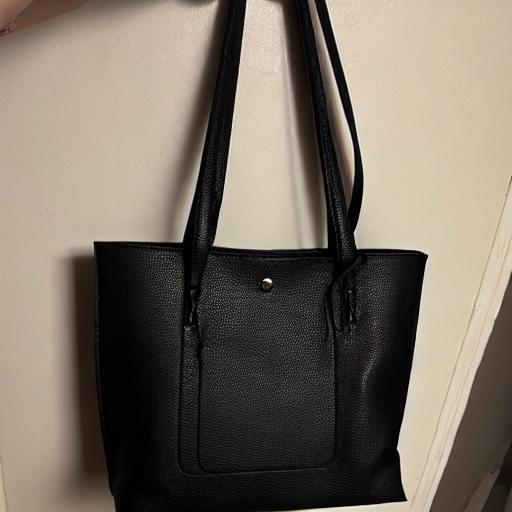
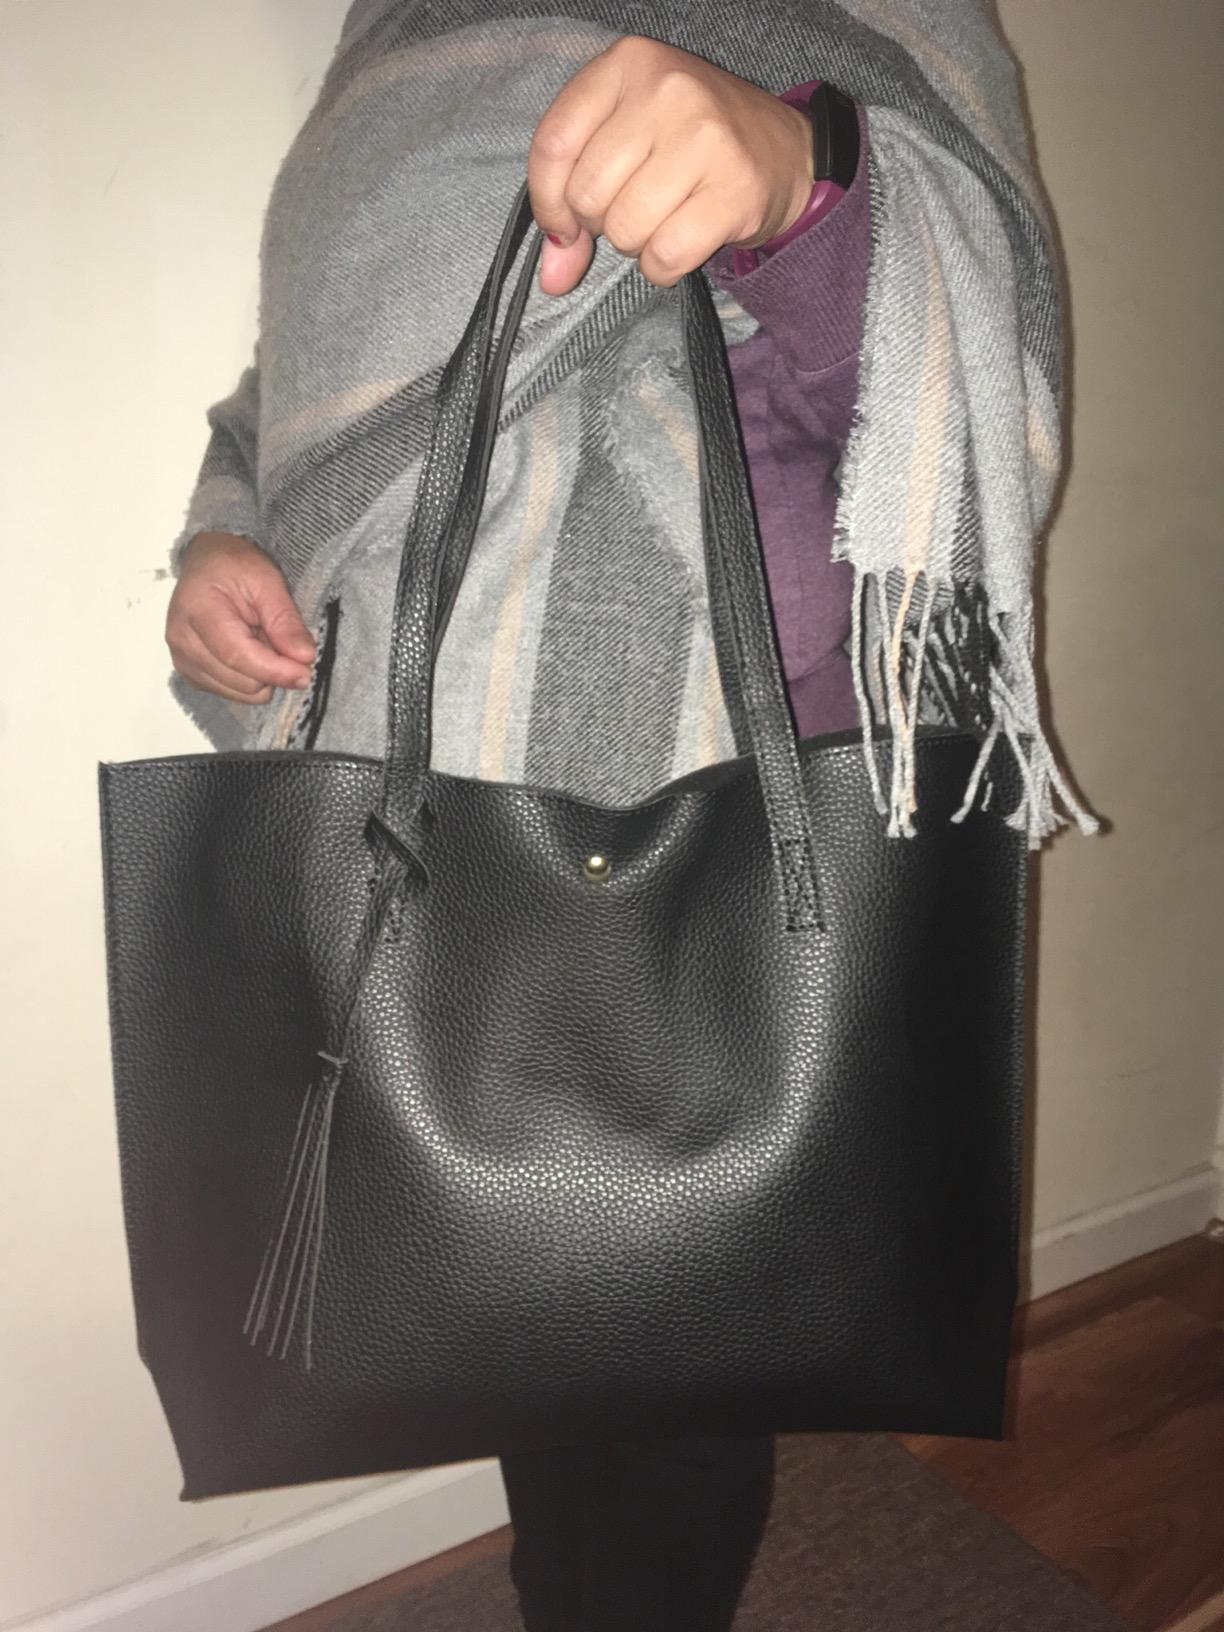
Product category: accessories_handbag
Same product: no